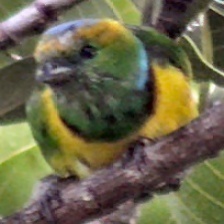
Species: GOLDEN CHLOROPHONIA
Scientific name: CHLOROPHONIA CALLOPHRYS